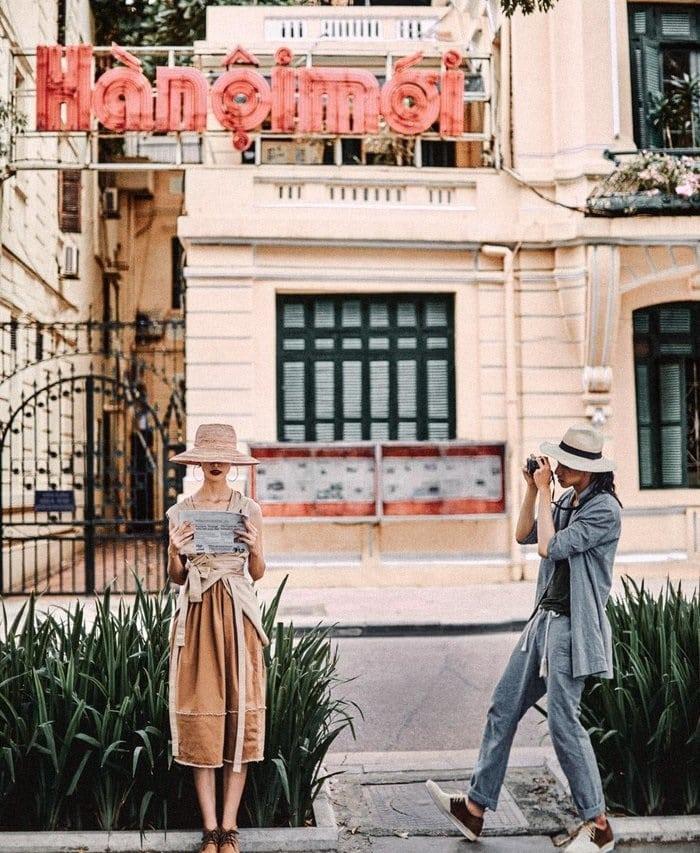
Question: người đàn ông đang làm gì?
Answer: đang chụp ảnh cho cô gái